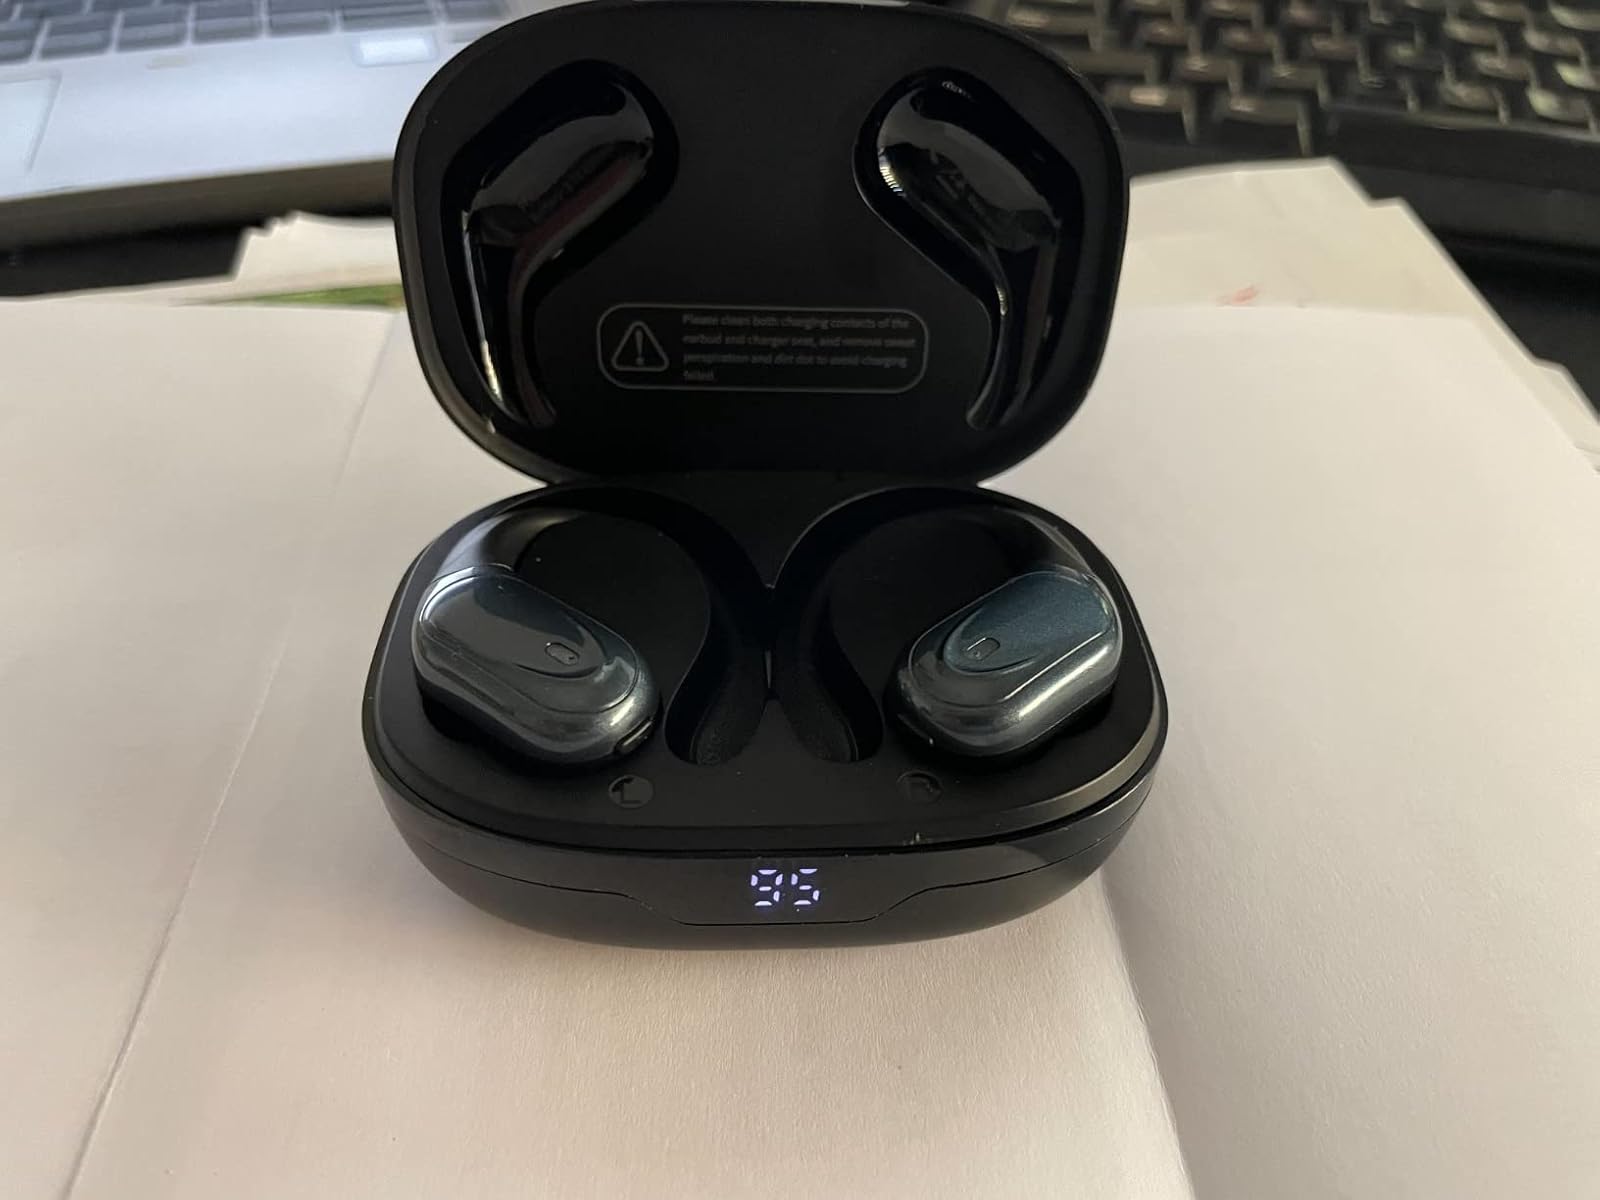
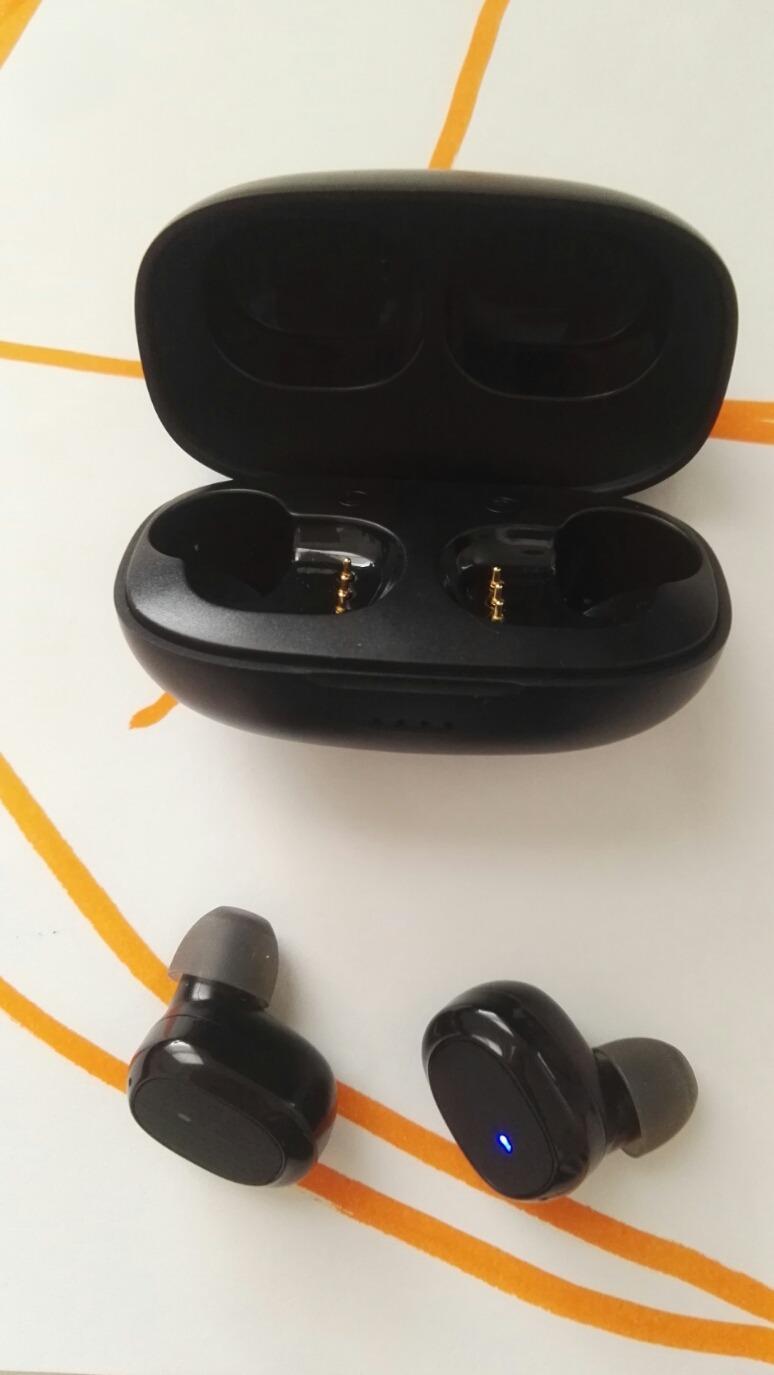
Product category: earbuds
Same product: no